Bullfrog County, Nevada

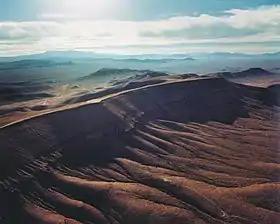
Picture of Yucca Mountain, in the Nevada Desert

Bullfrog County was the only county in Nevada whose county commissioners and sheriff were not elected. Instead, the law creating the county stipulated that those officials were to be appointed by the governor. Each office—sheriff, recorder, auditor, and public administrator—received a $1 a year salary, and the same person could be appointed to all offices except commissioner simultaneously. Due to a legislative oversight in getting a bill passed to disburse the tax funds, distribution of the funds was put in the hands of the commissioners. The commissioners appointed were chairman Mike Melner of Reno and David Powell and Dorothy Eisenberg of Las Vegas. In the legislature's haste to get the bill passed, the county was not assigned to any of the state's nine district courts and thus had no district attorney or judiciary. The county seat was in Carson City, away, making it the only county in the U.S. outside Virginia whose seat was not within its borders. This was a deliberate choice to increase state oversight of the site.